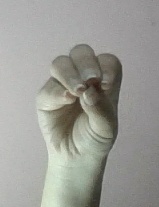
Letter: ha